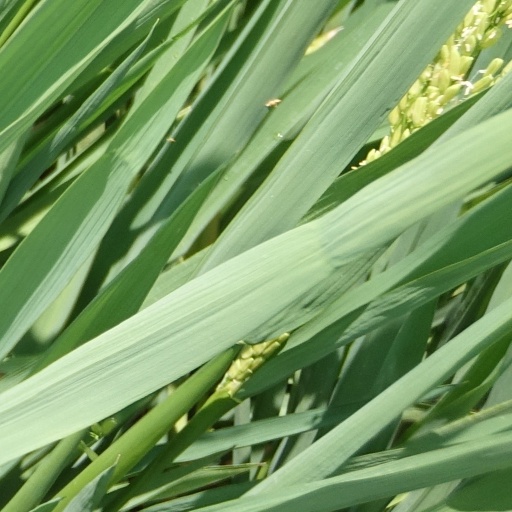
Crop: rice